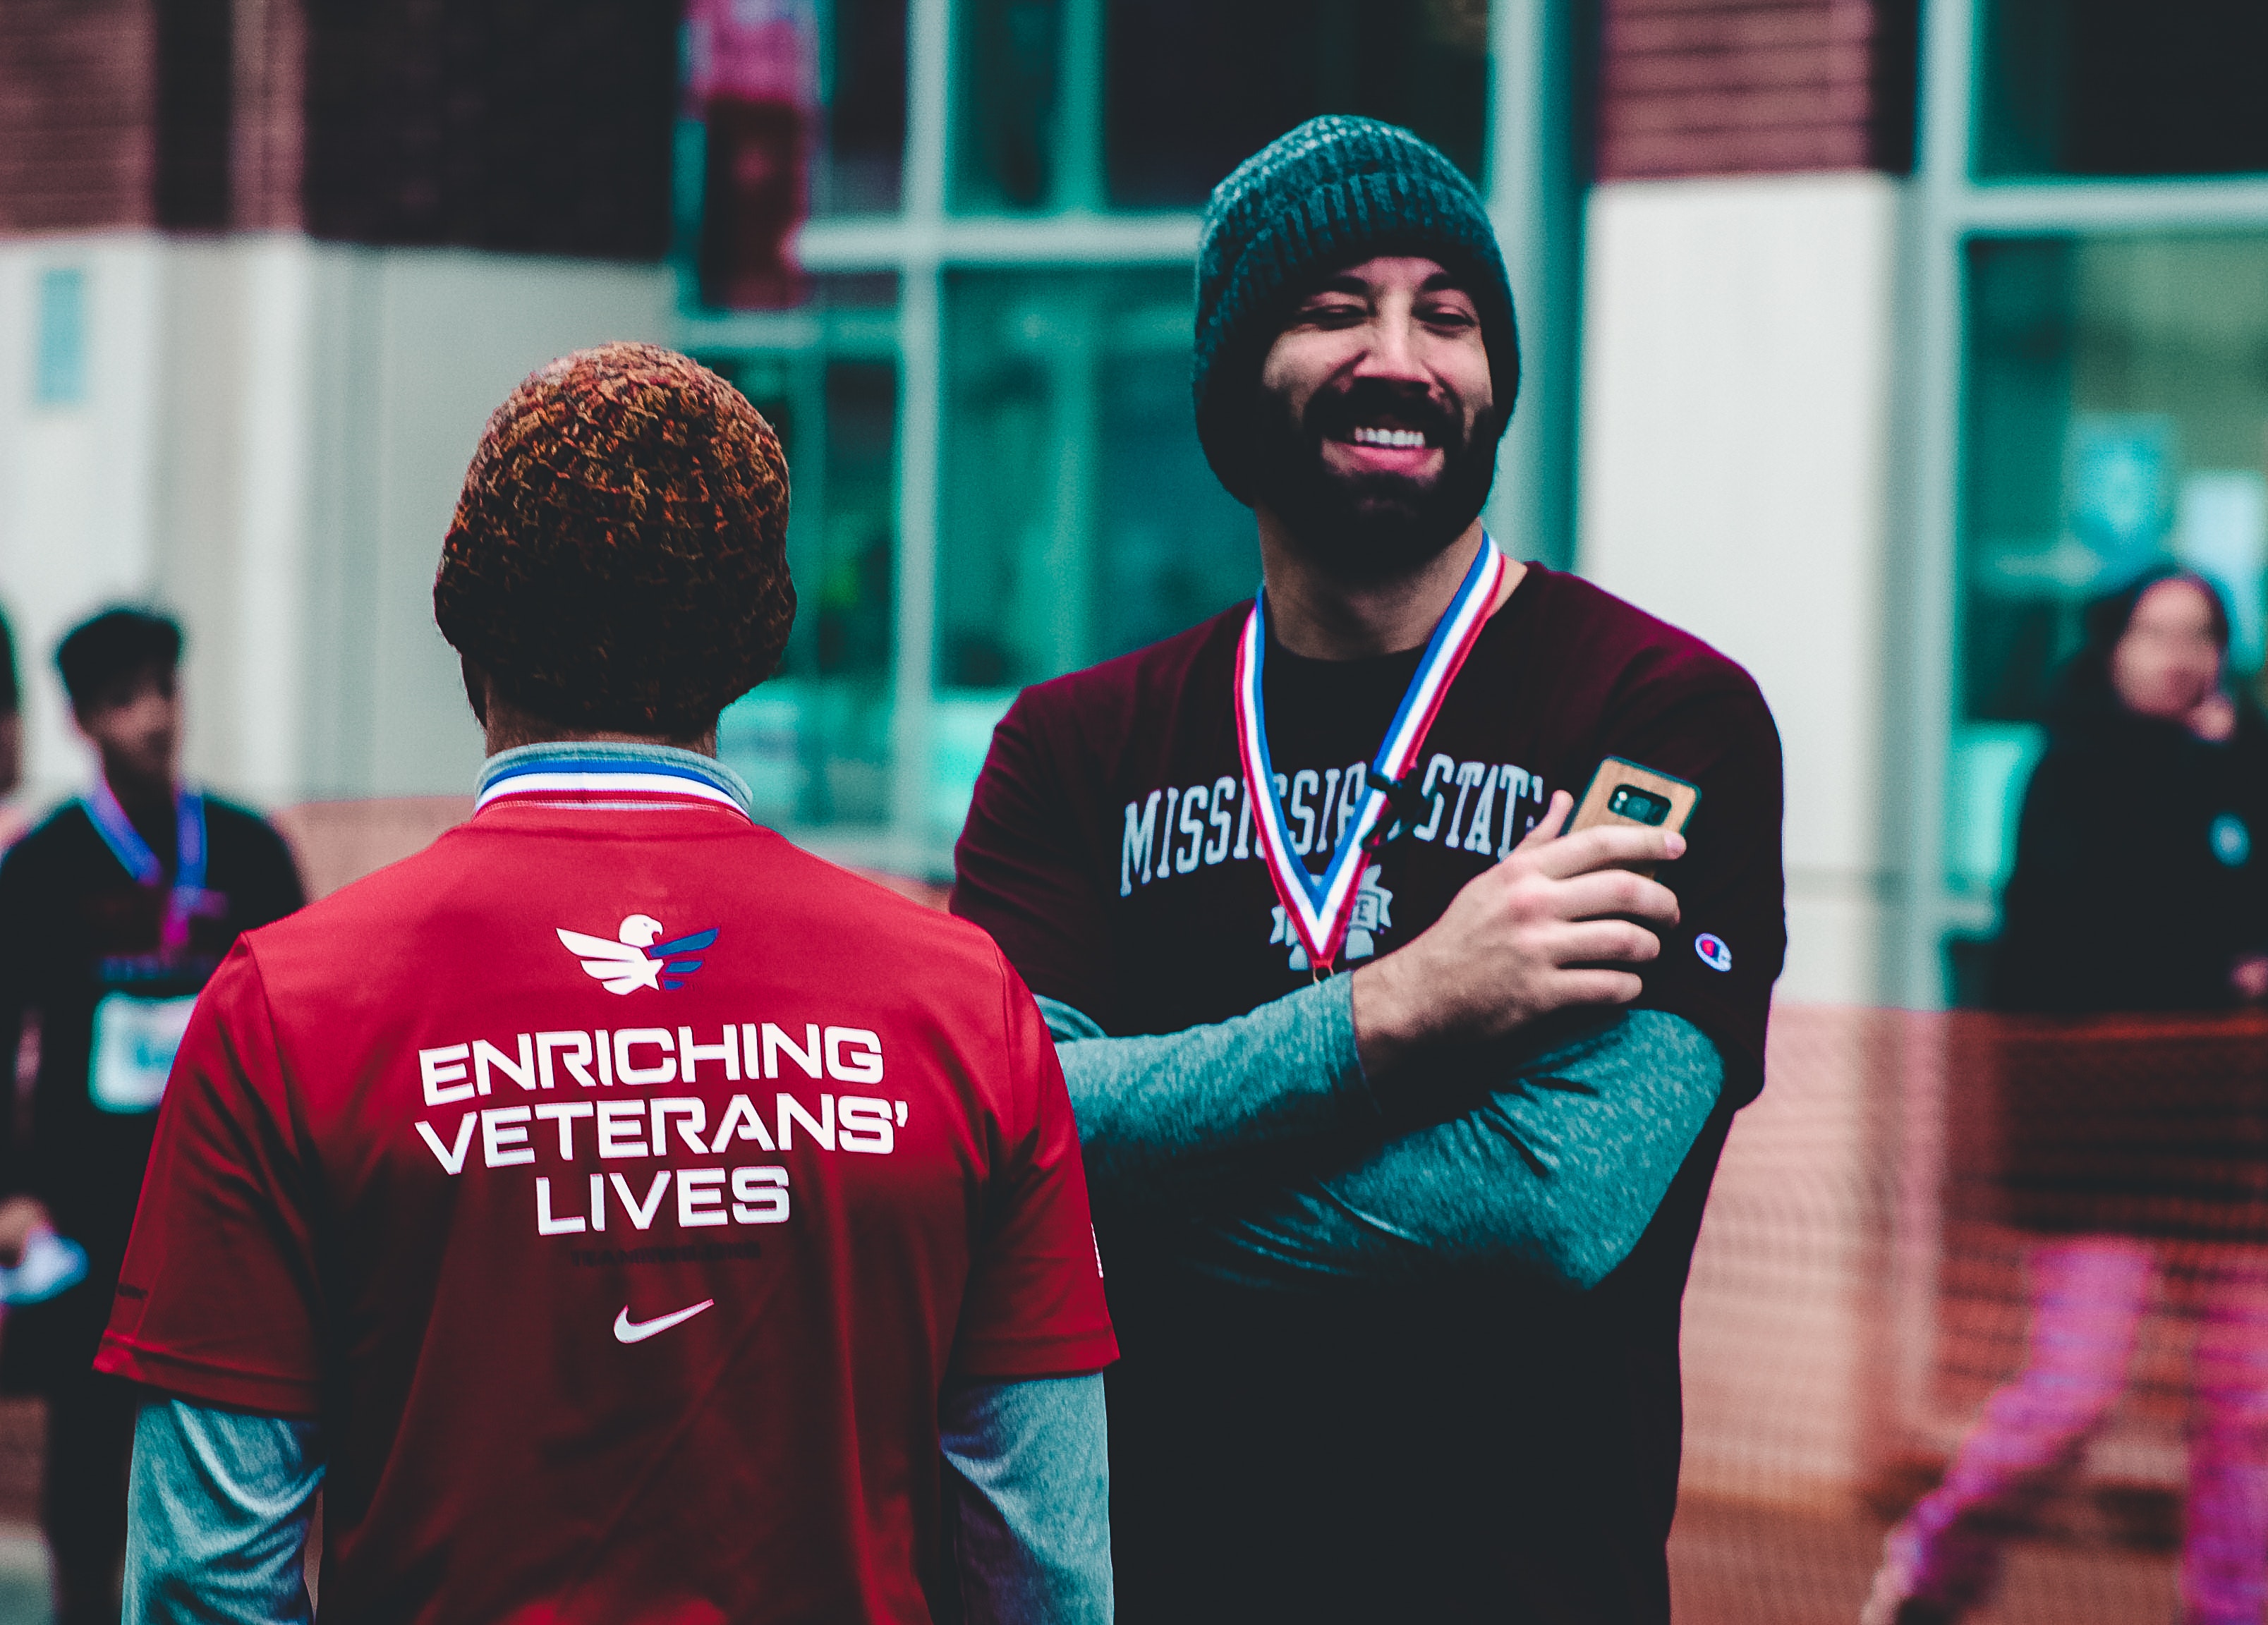
red, blue, pink, cool, font, event, t shirt, recreation, competition event, street, team, games, crowd